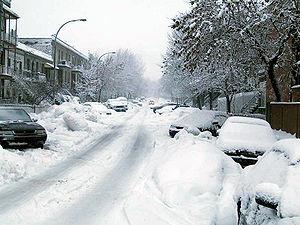
Le Plateau-Mont-Royal, ou le Plateau, est un arrondissement et un quartier résidentiel central de la ville de Montréal au Québec. Il est situé sur le versant est du Mont Royal sur un plateau surplombant le centre-ville de Montréal délimité par la rue Sherbrooke. Il est bordé par les arrondissements Rosemont–La Petite-Patrie au nord, Mercier–Hochelaga-Maisonneuve à l'est, Ville-Marie au sud, et Outremont à l'ouest. On y comptait 104 000 habitants en 2016 répartis dans 8,1 km².